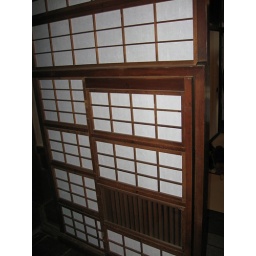
paper door in traditional house